Describe the emotion expressed in this image:  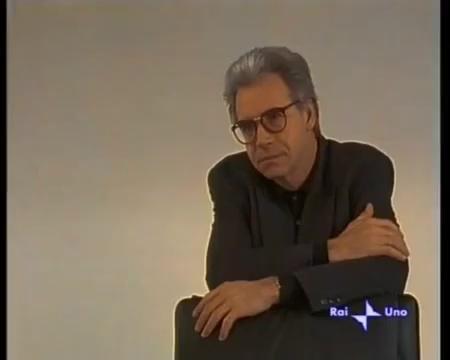
This person displays Suffering, valence and arousal with moderate intensity.